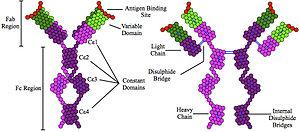
L'immunoglobuline E est une classe d'anticorps présente uniquement chez les mammifères et qui a été découverte et caractérisée en 1966 par Kimishige Ishizaka – ce qui lui a valu le prix japonais de l'an 2000. Les immunoglobulines IgE sont associées aux maladies atopiques, notamment les rhinites allergiques, l'asthme et les dermatites atopiques, mais sont également impliquées dans les mécanismes de défense immunitaire face aux infections parasitaires.